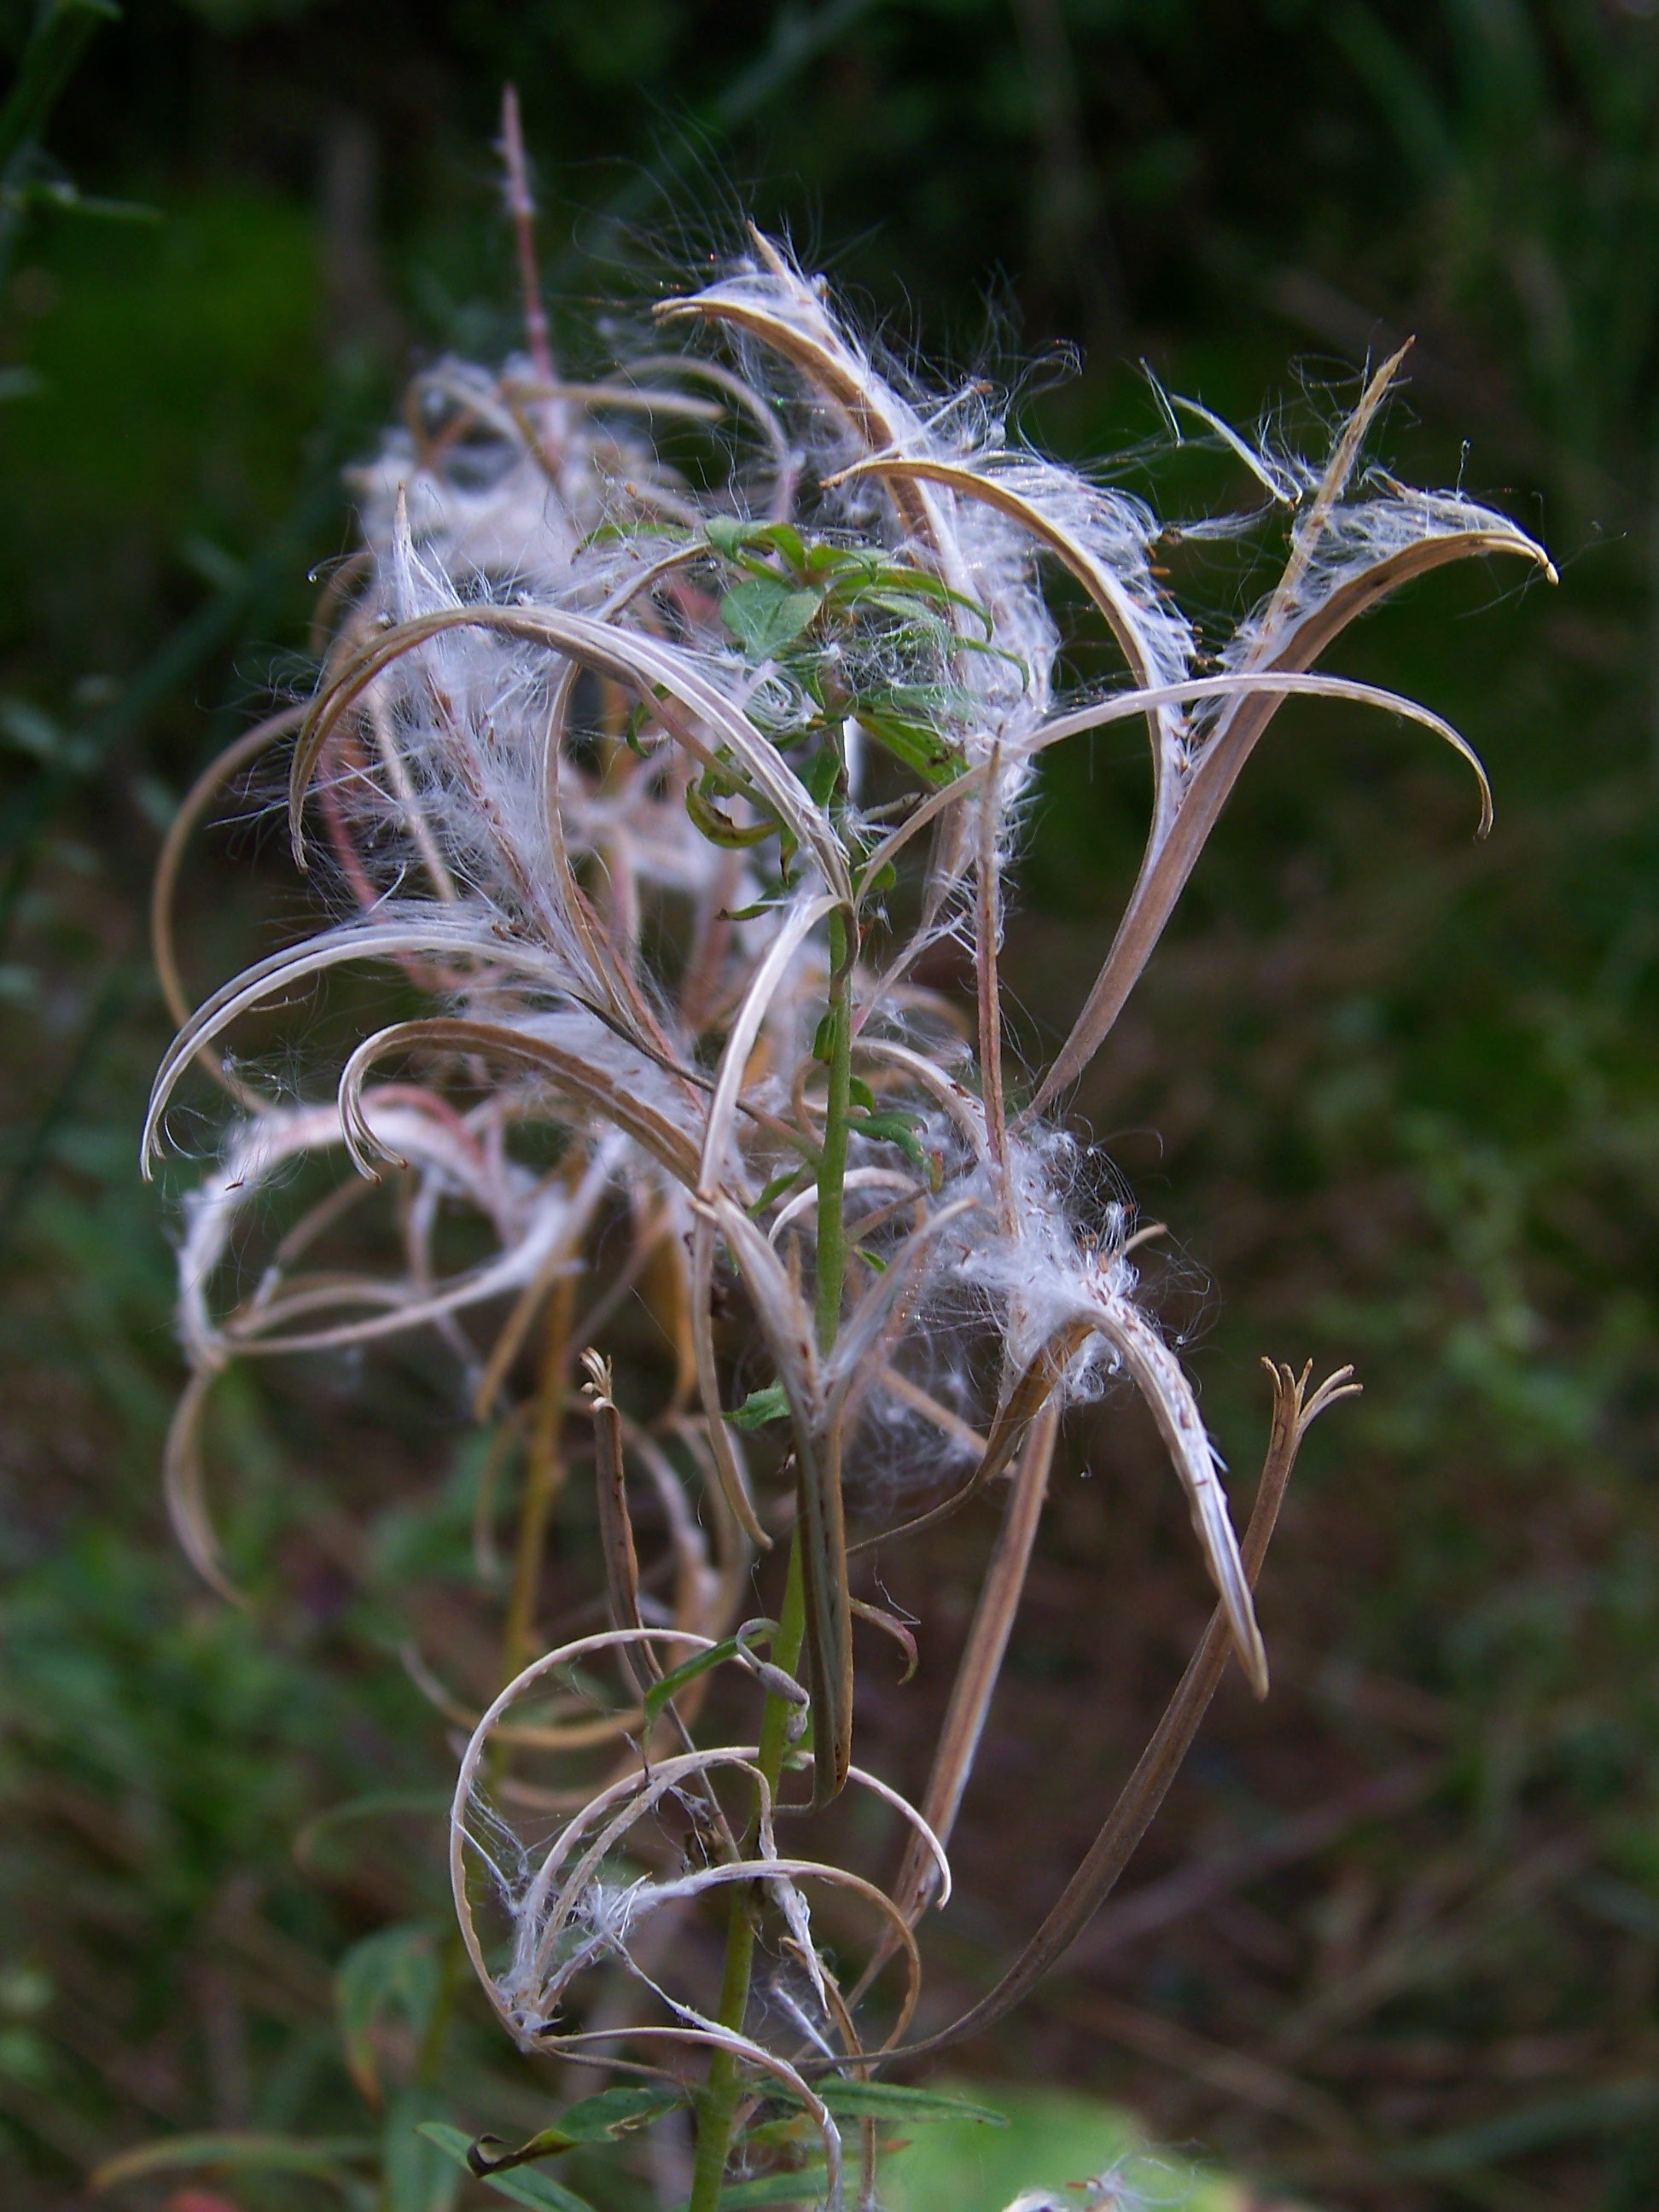
nature, grass, branch, plant, leaf, flower, frost, green, herb, autumn, botany, colorful, flora, wildflower, leaves, shrub, fall foliage, golden autumn, macro photography, flowering plant, grass family, plant stem, land plant, gaeser